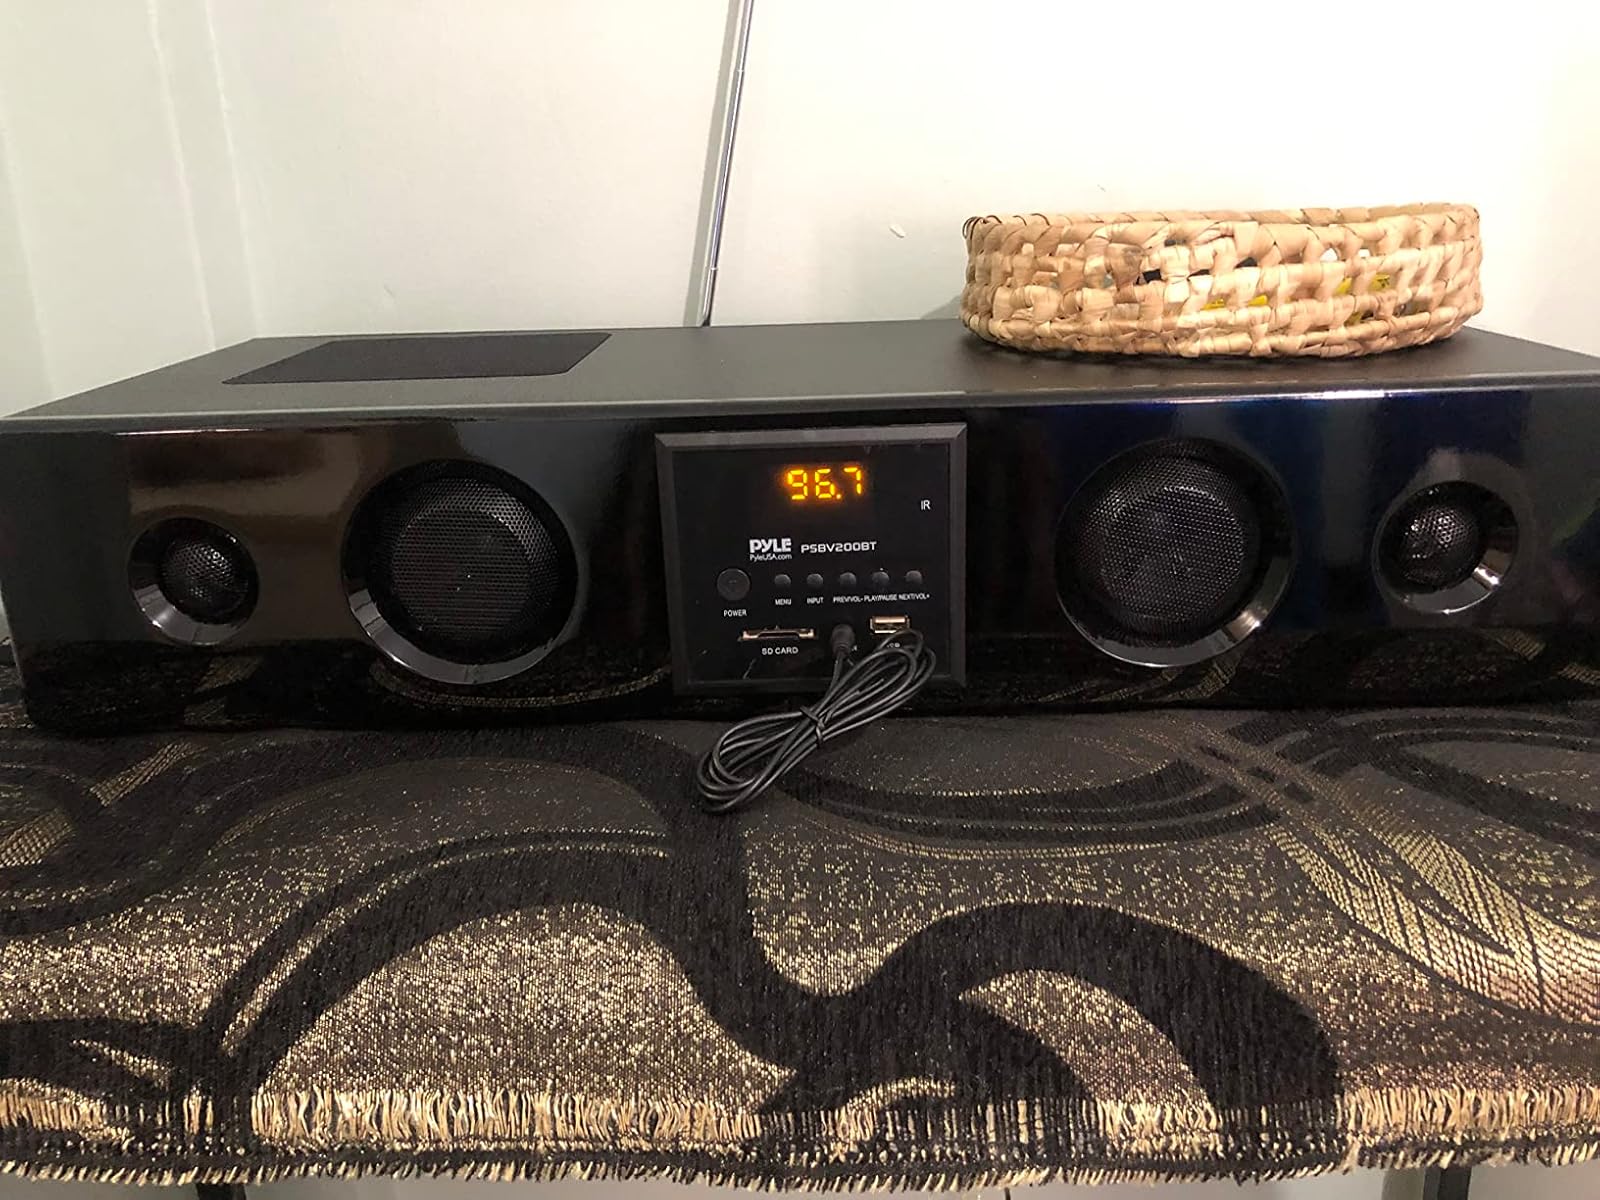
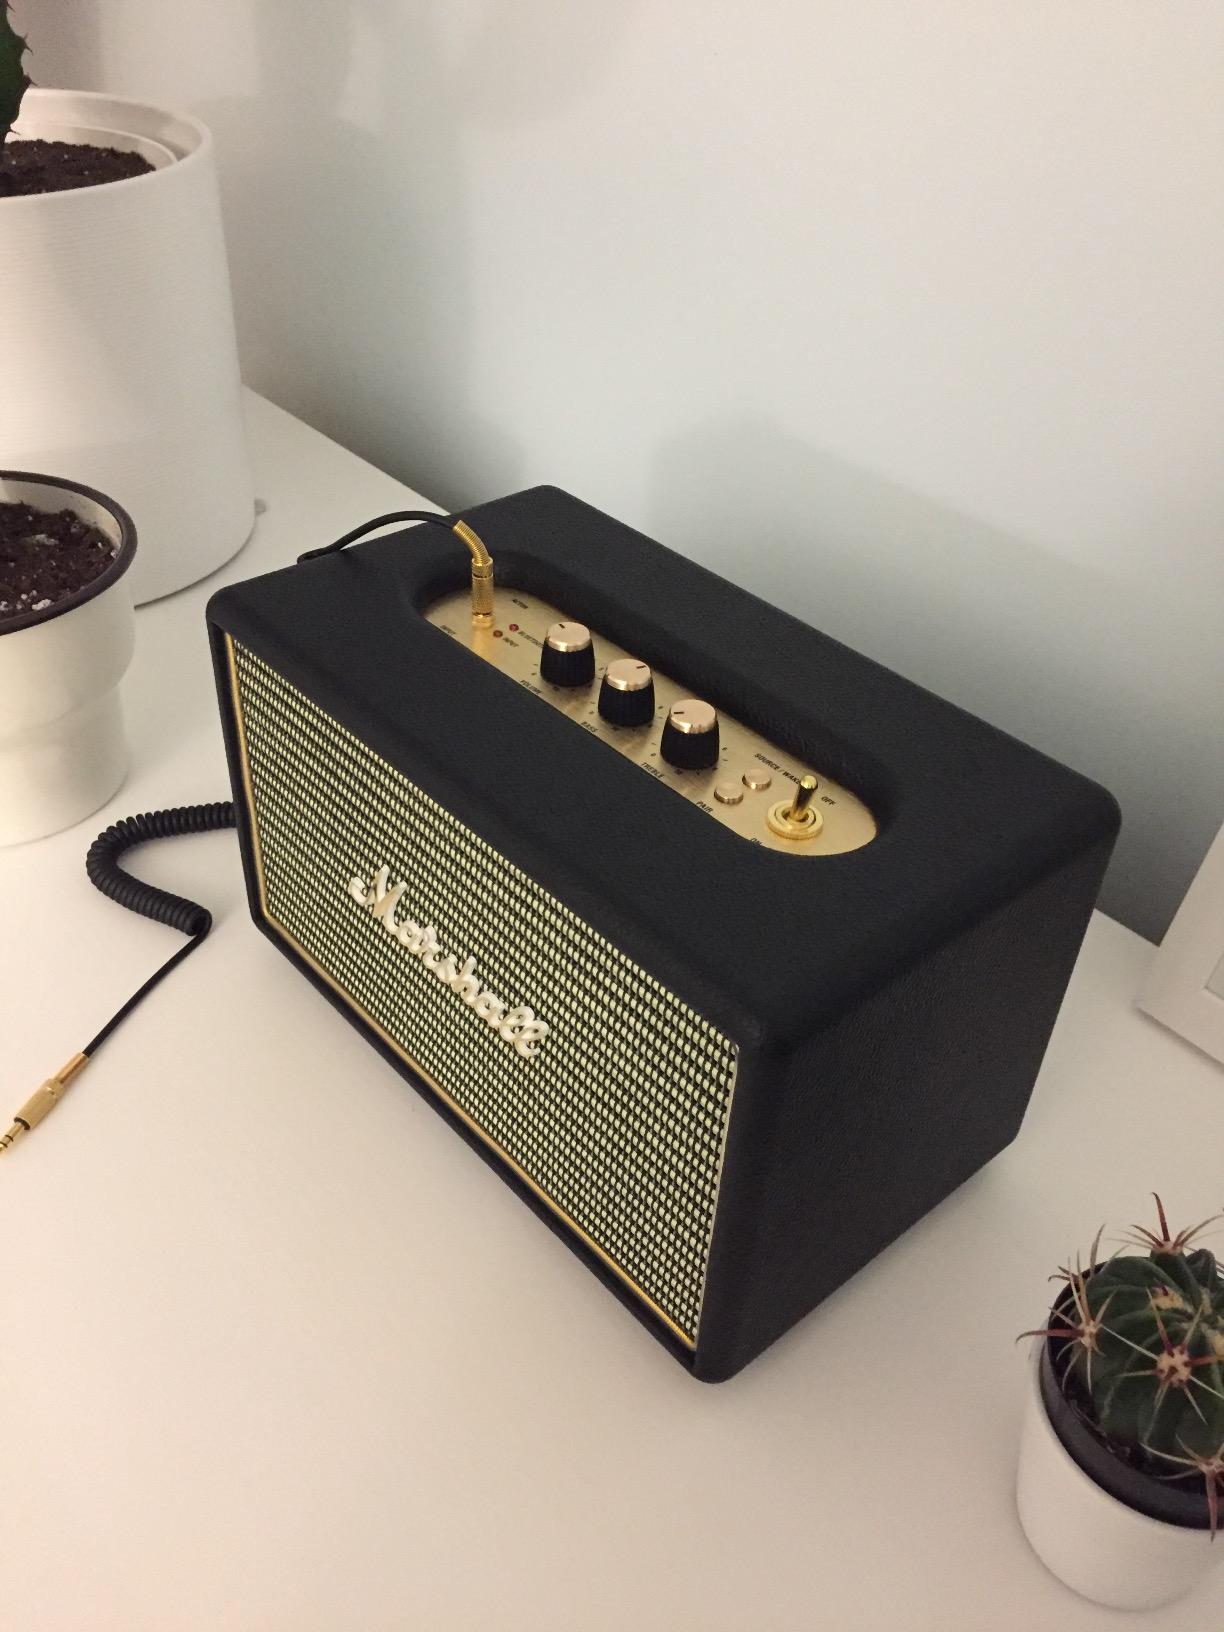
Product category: speaker
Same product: no